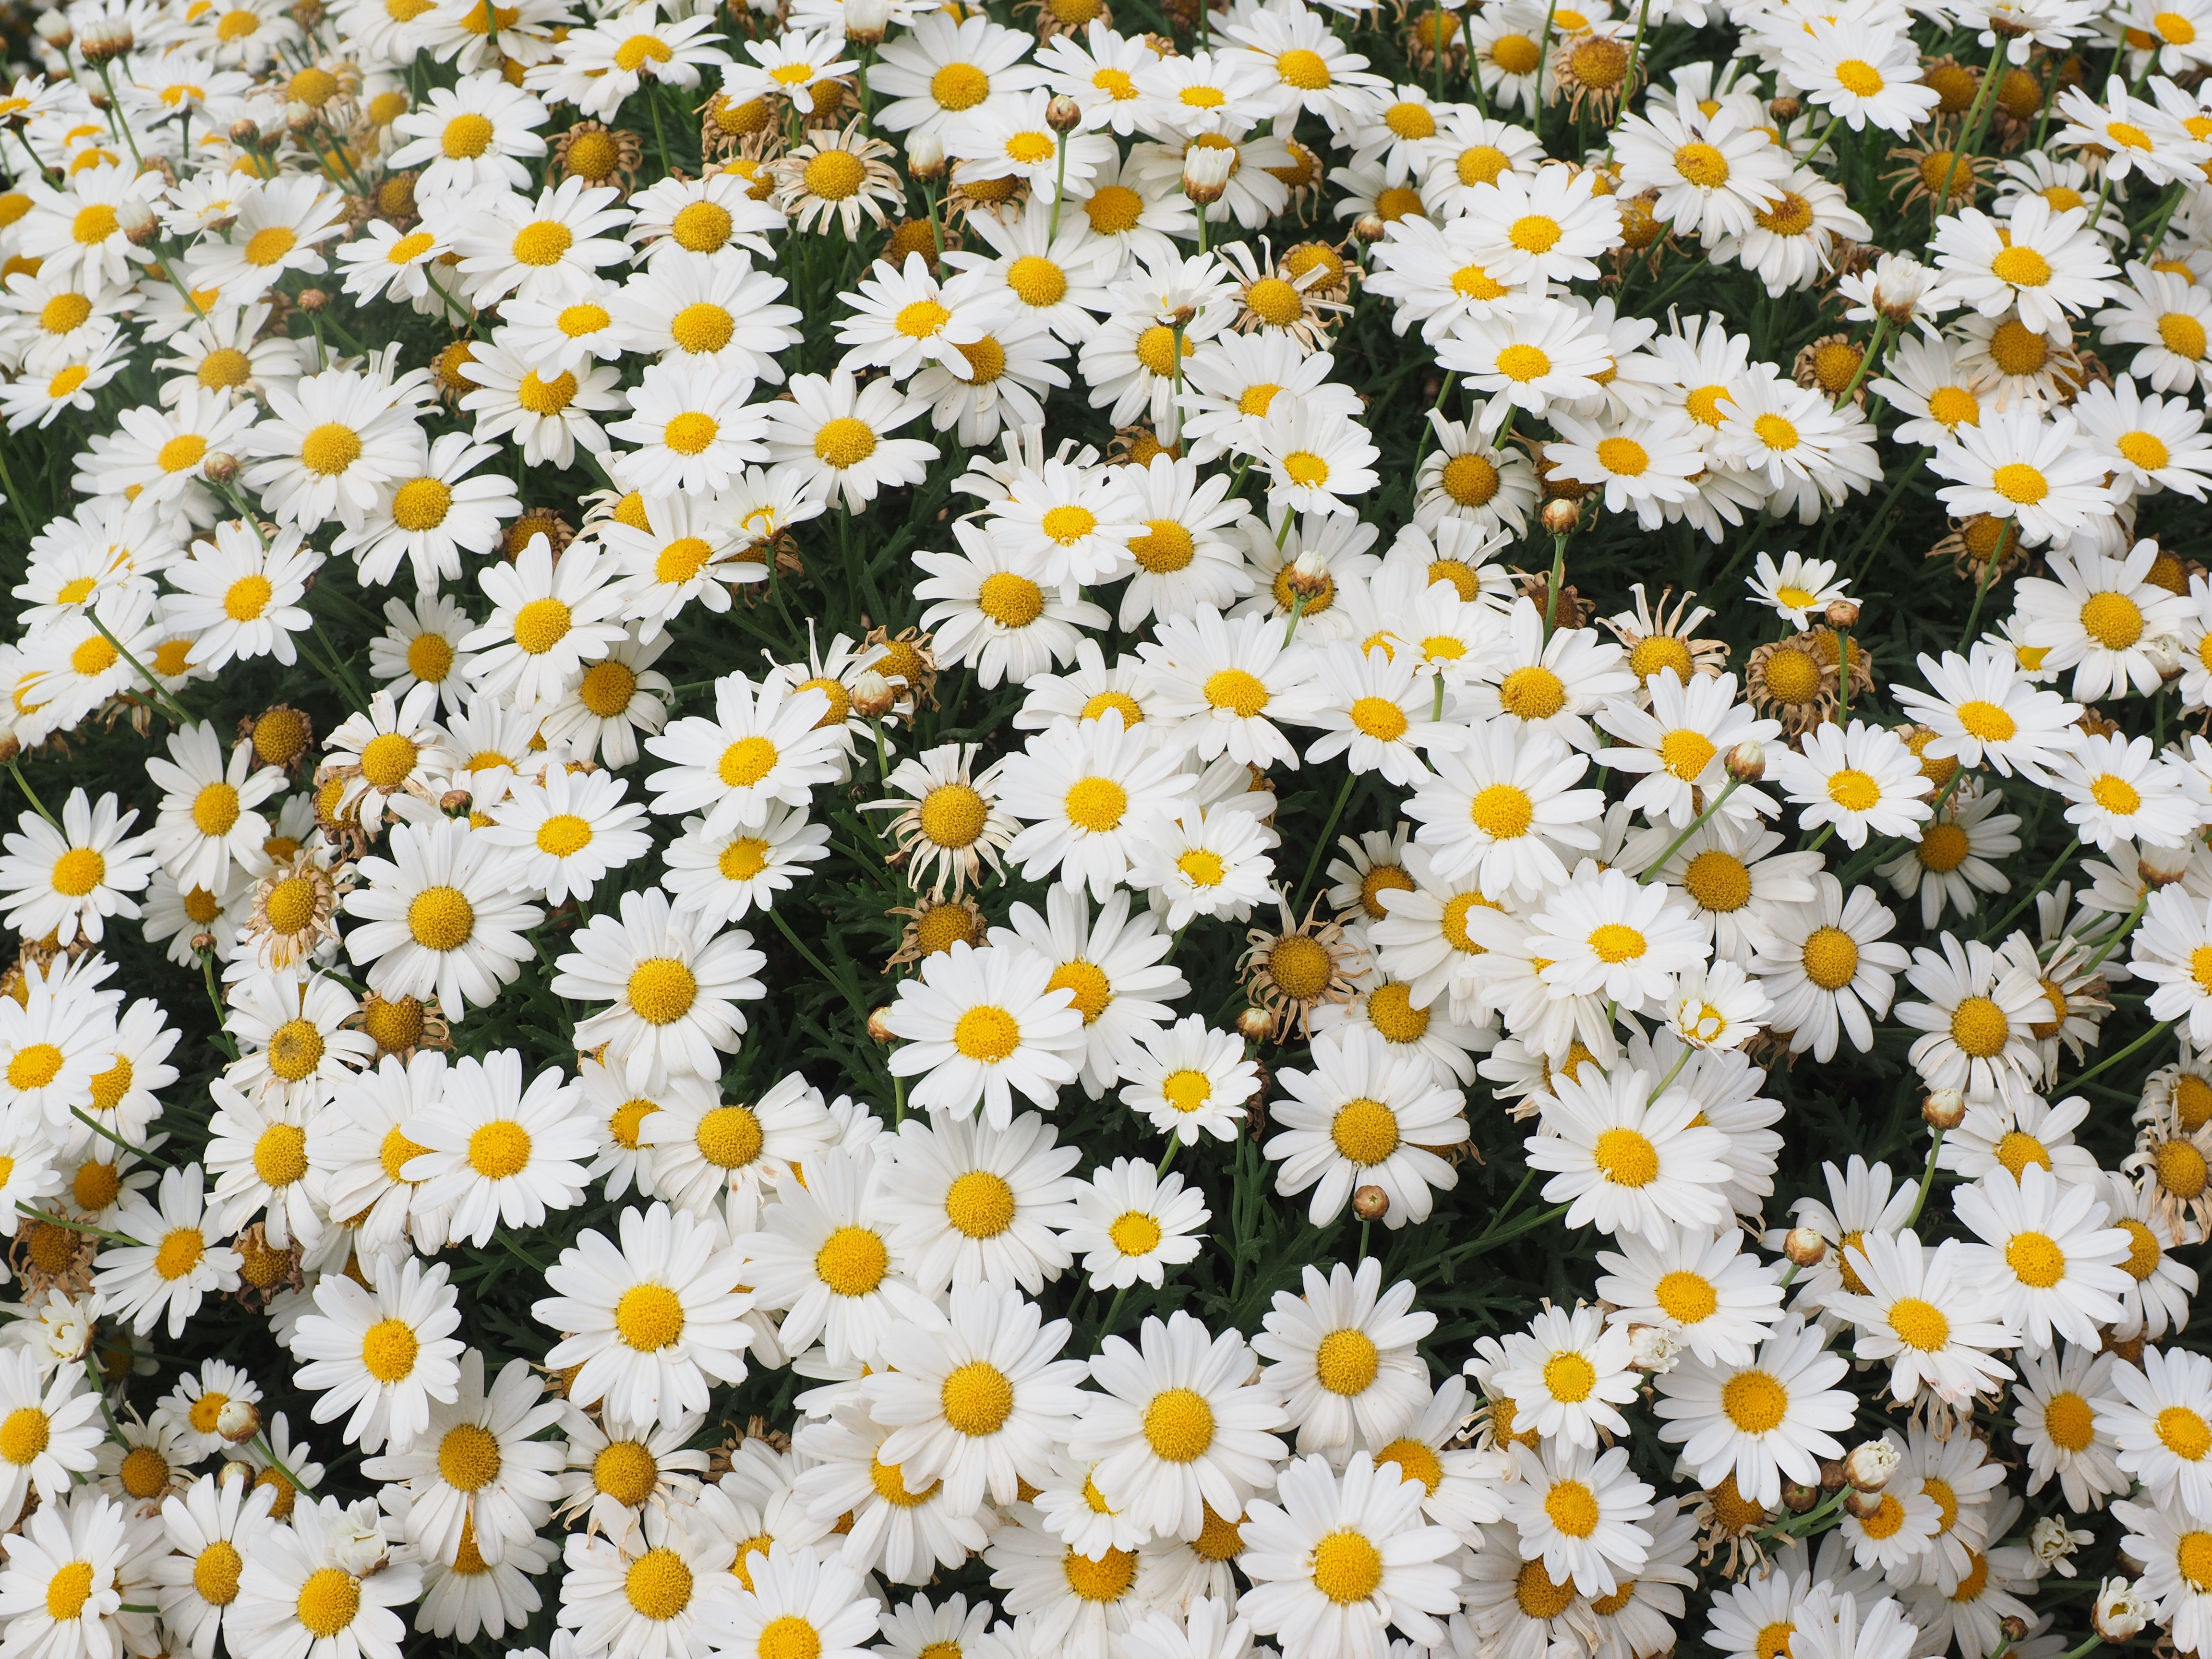
plant, field, flower, daisy, botany, flora, flowers, pointed flower, daisies, marguerite, composites, ornamental plant, flowering plant, krautig, daisy family, oxeye daisy, zweikeimbl ttrig, daisy bush, annual plant, land plant, chamaemelum nobile, marguerite daisy, tanacetum parthenium, chrysanths